French battleship Jauréguiberry

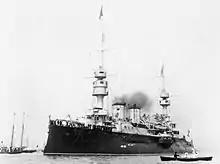
"Jauréguiberry" at Spithead in 1905

"Jauréguiberry"s main armament consisted of two 45-caliber Canon de Modèle 1887 guns in two single-gun turrets, one each fore and aft of the superstructure. A pair of 45-caliber Canon de Modèle 1887 guns were mounted in single-gun wing turrets, one amidships on each side, sponsoned out over the tumblehome of the ship's sides. Each 305 mm turret had an arc of fire of 250°. The 305 mm guns fired cast iron (CI) projectiles, or heavier armor-piercing (AP) and semi-armor-piercing (SAP) shells at a muzzle velocity of . The 274 mm guns were also supplied with a mix of CI, AP, and SAP shells, with the same muzzle velocity as the larger guns. The ship's offensive armament was completed by a secondary battery of eight 45-caliber Canon de Modèle 1891 guns mounted in manually operated twin-gun turrets. The turrets were placed at the corners of the superstructure with 160° arcs of fire. They fired CI or AP or SAP shells at a muzzle velocity of .